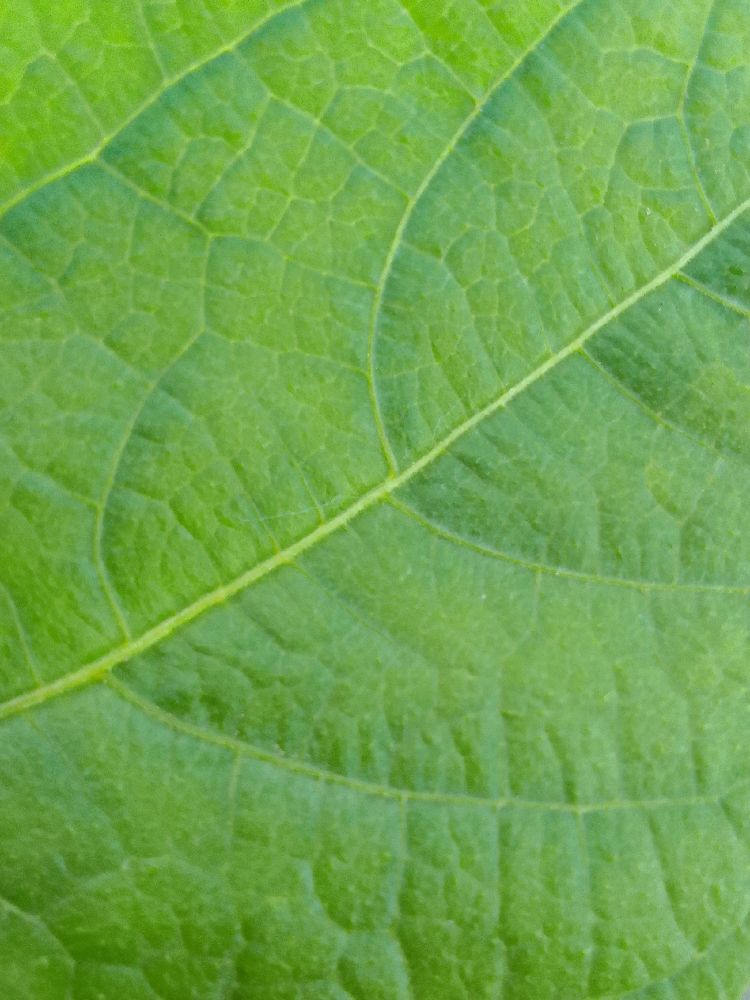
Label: healthy